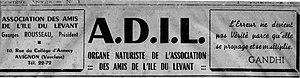
L’île du Levant est la fraction la plus orientale de la commune française d’Hyères, commune du département du Var en région Provence-Alpes-Côte d'Azur. Cette île méditerranéenne, la plus orientale de l'archipel des îles d'Hyères, fait face au massif des Maures au large des communes de Bormes-les-Mimosas et du Lavandou, d'où la majorité des dessertes est assurée.